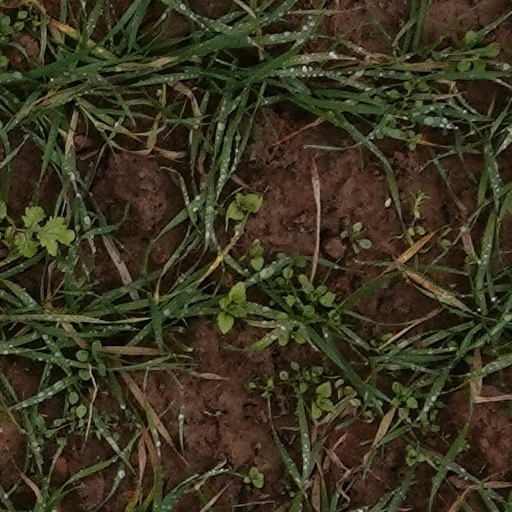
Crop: wheat